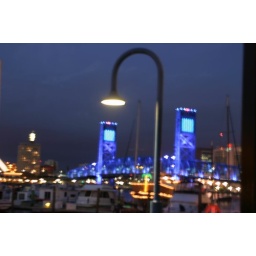
Look carefully at the palm tree light on the boat in the marina...